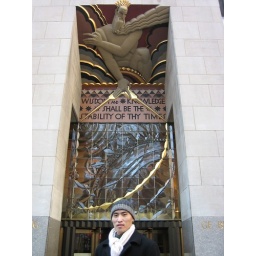
Minh in front of this cool building across the street from Rockefeller Center